Mesterfinalen

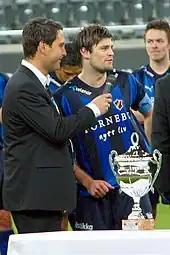
Stabæk captain Morten Skjønsberg receiving the Superfinalen trophy after the 2009 victory.

There have previously been attempts at a Supercup, and before that, pre-season friendlies between the reigning league and cup champions. For instance, the 2002 pre-season match between Rosenborg and Viking was played between the reigning league and cup champions, although it had no official status. The Superfinalen was introduced in 2009 as the first attempt to make an official tournament, but the tournament folded in 2010 after two finals. Ahead of the 2011 season, Norges Fotballforbund and Norsk Toppfotball stated that Superfinalen would be discontinued, stating that the championship was interesting neither from sports nor from a commercial aspect. However, the two would-be qualified teams, league winner Rosenborg and cup winner Strømsgodset, were free to play a pre-season friendly, although it would not be regarded as an official match.